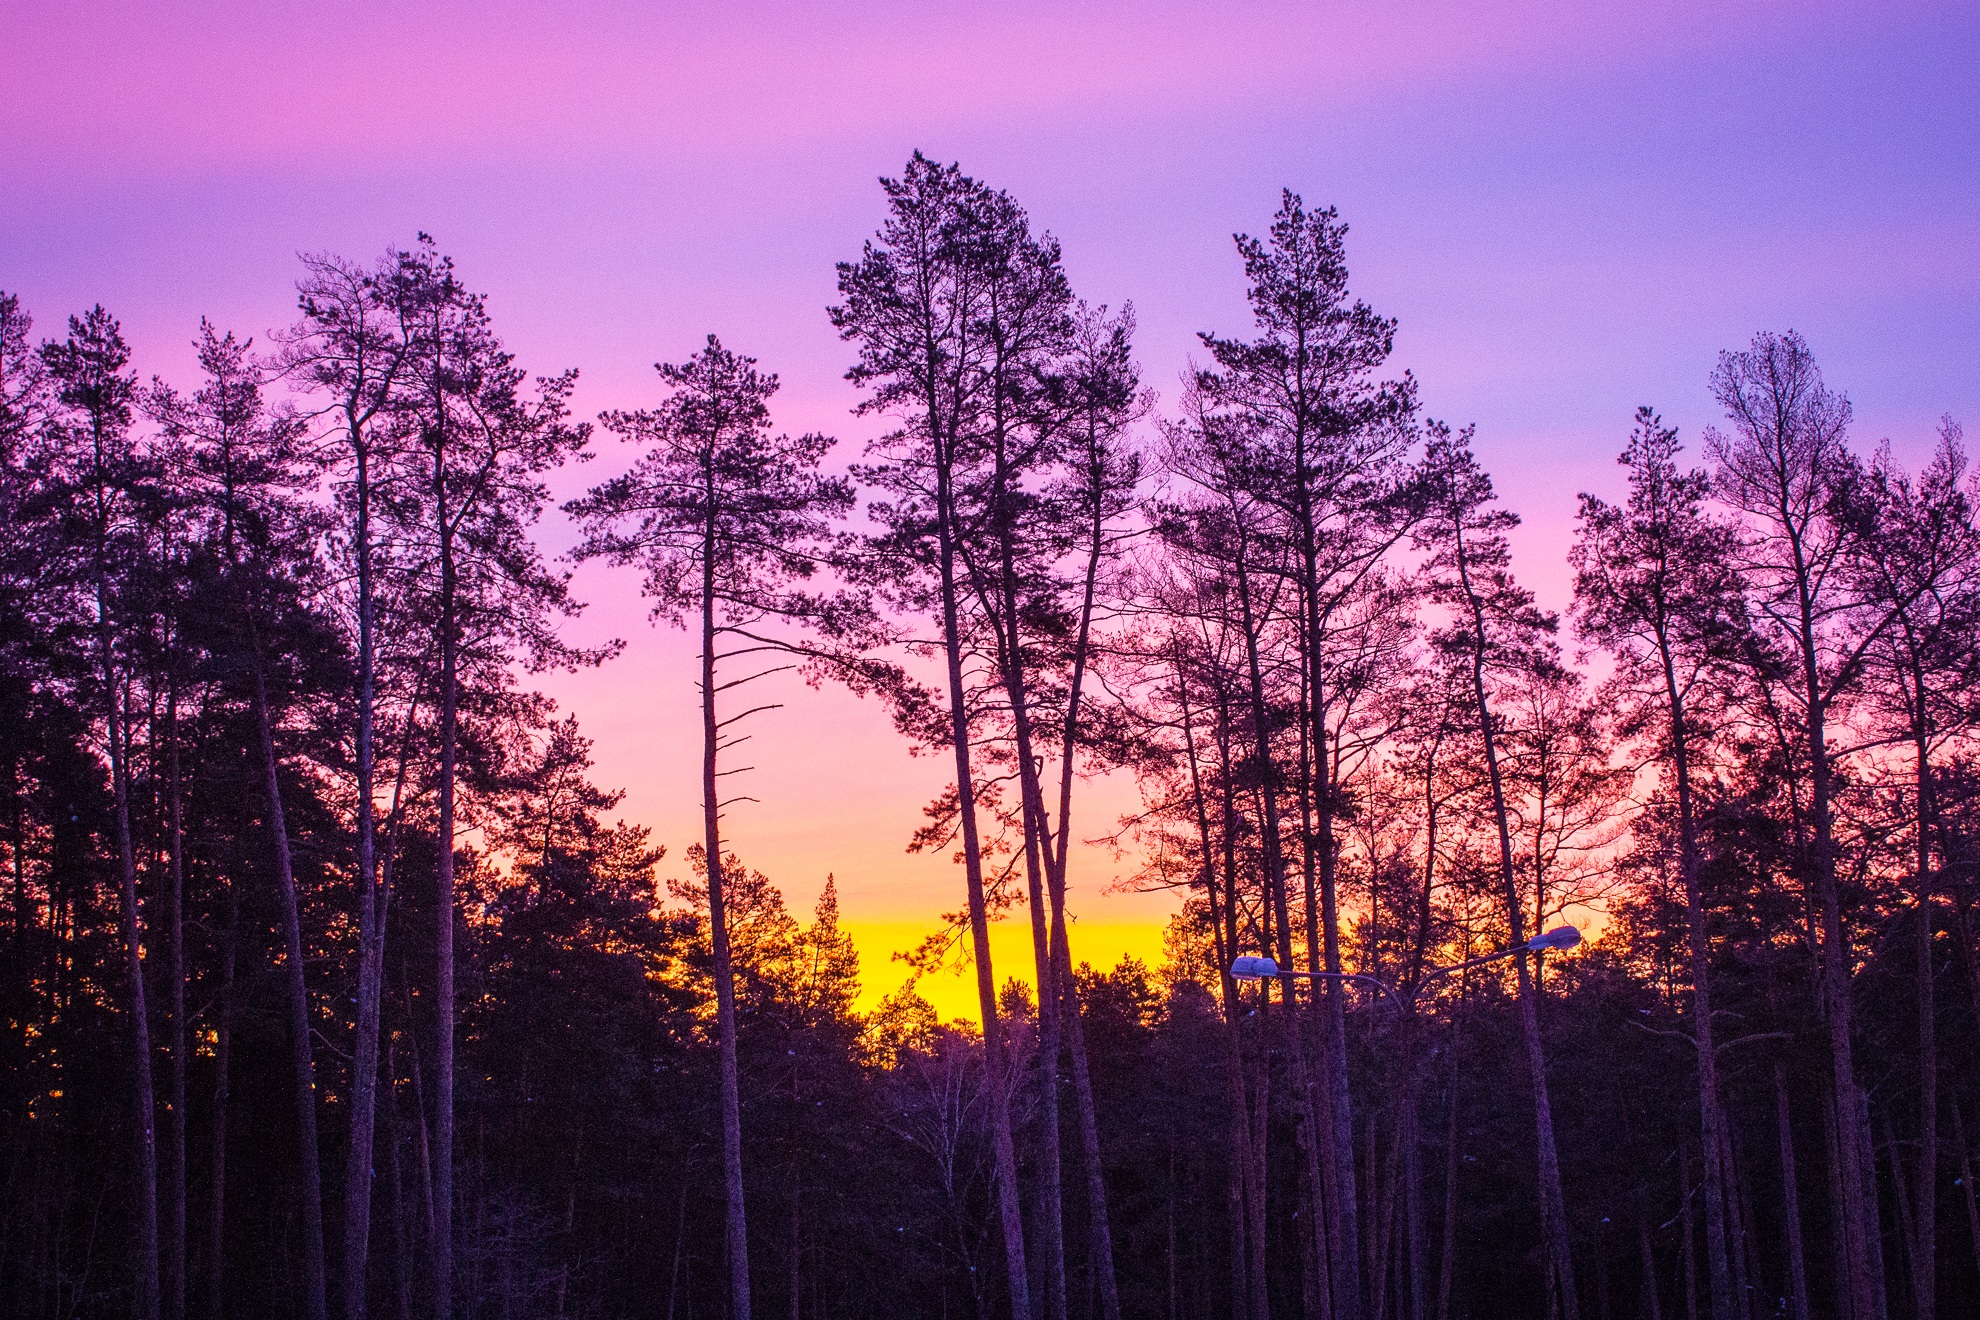
landscape, tree, nature, forest, branch, plant, sky, sun, sunrise, sunset, sunlight, morning, dawn, vacation, travel, dusk, evening, trees, winter forest, living nature, afterglow, atmospheric phenomenon, red sky at morning